China–Pakistan relations

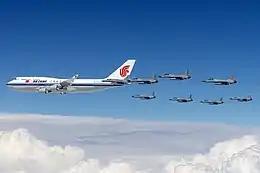
The presidential plane of PRC leader Xi Jinping escorted by eight JF-17s upon entering Pakistani airspace on a two-day official visit (2015).

On 22 May 2013, Chinese Premier Li Keqiang's airplane was escorted by six JF-17 Thunder jets, jointly developed by the two countries, as it entered Pakistani airspace. The premier was also received by both Pakistani president and prime minister upon his arrival at the airport. On 20 April 2015, Chinese leader and Communist Party General Secretary Xi Jinping visited Pakistan as his first foreign visit of the year, also the first by a paramount leader in 9 years. Before his arrival, he published an article praising the friendship on Pakistani newspapers like "Daily Jang". The Chinese leader compared visiting Pakistan with visiting his brother's home. Like previous visit by Premier Li, the airplane was escorted by 8 JF-17 Thunder jets. Xi was given a grand welcome upon his arrival at Noor Khan airbase, a 21-gun salute and guard of honour was presented to him.